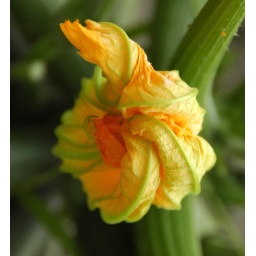
yellow and orange in the vegetable garden